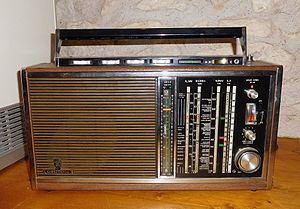
Kortbølgemodtager
Større ældre kortbølgemodtager Grundig Satellit 210 (Transistor 6001) (1969–1971) med dobbeltsuper-teknik.
En kortbølgemodtager, kortbølgeradiomodtager eller kortbølgeradio er et radioapparat, der er særligt egnet til at modtage en større del af kortbølgebåndet. Navnet henfører til at kortbølgesendere af mange nationaliteter er spredt over jordkloden og kan modtages verden rundt. Dog vil radioudbredelsesforholdene afgøre, hvilke sendere der kan nås på hvilke tidspunkter. Typisk kan en verdensmodtager også modtage andre frekvensbånd som fx FM-radio via VHF bånd II.